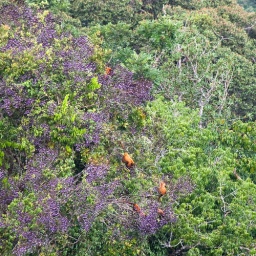
The orange blobs in the distance are Howler monkeys feasting on forest fruits